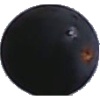
Label: blue_grape